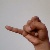
The image shows a hand gesture representing the letter 'J' in Indian Sign Language.